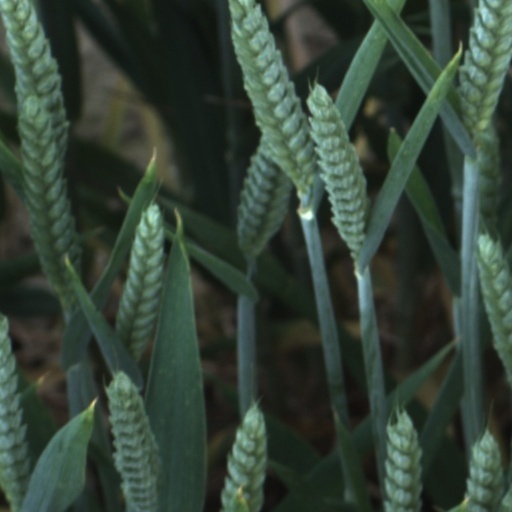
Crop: wheat